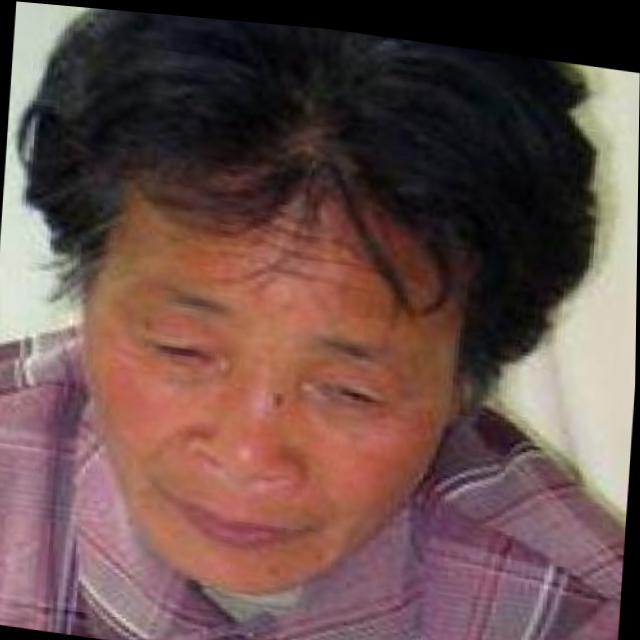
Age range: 65+